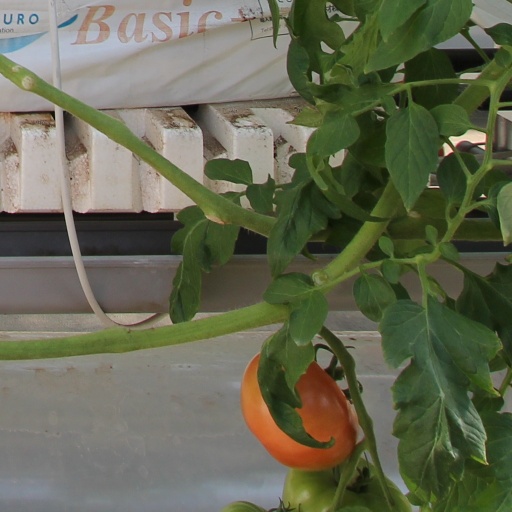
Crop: tomato